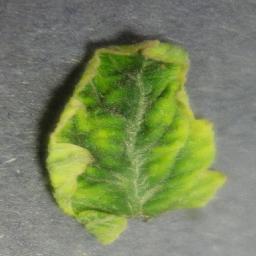
Label: Tomato___Tomato_Yellow_Leaf_Curl_Virus